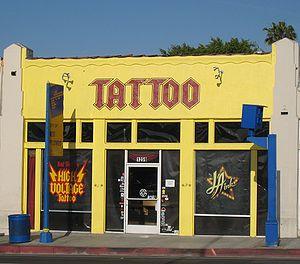
LA Ink est une émission de télé réalité diffusée aux États-Unis sur la chaine TLC qui suit les aventures du salon de tatouage "High Voltage Tattoo" situé au 1259 North La Brea Avenue à West Hollywood en Californie. L'émission est une série dérivée de Miami Ink.
Kat Von D, de son vrai nom Katherine von Drachenberg Galeano épouse Rafael Reyes, née le 8 mars 1982 à Matamoros au Mexique, est une artiste tatoueuse, femme d'affaires, écrivaine, musicienne, auteure-compositrice-interprète et chanteuse mexicano-américaine. Elle fut présentatrice de l'émission LA Ink sur les chaînes TLC et Discovery Channel de 2007 à 2011.